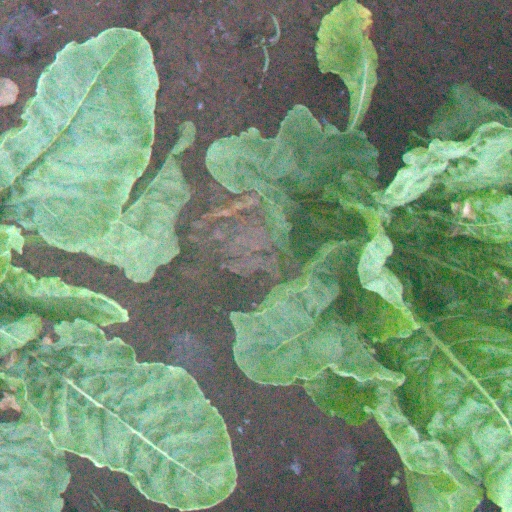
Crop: sugar beet